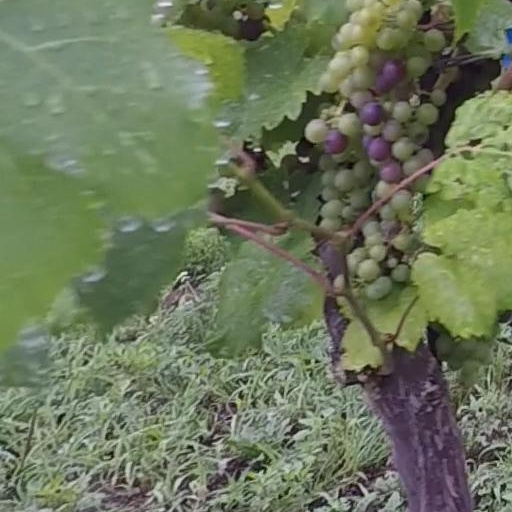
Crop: grape